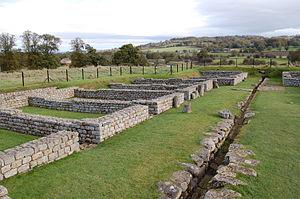
Cet article porte sur les forts et autres structures du mur d'Hadrien, système de fortifications fait de pierre et de terre et édifié de 122 à environ 128 dans l'ancienne province romaine de Bretagne, aujourd'hui en Cumbria et Northumberland dans le nord de l'Angleterre.